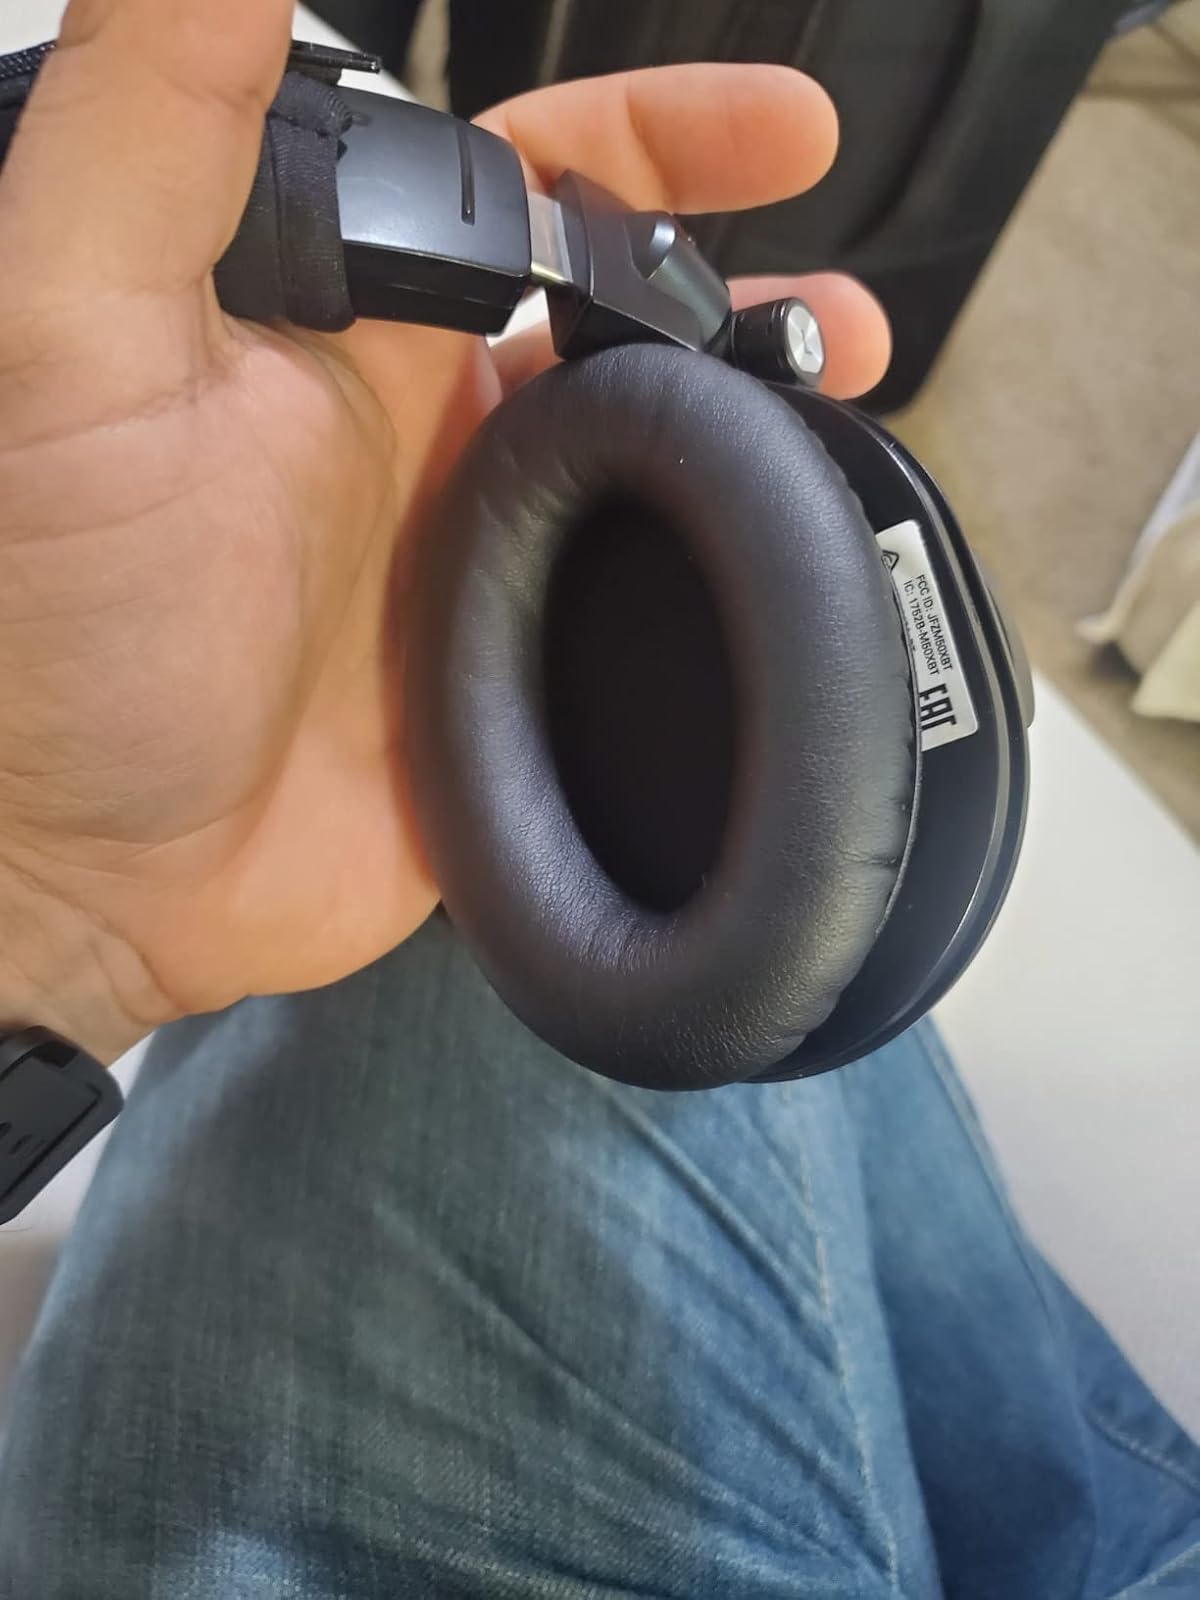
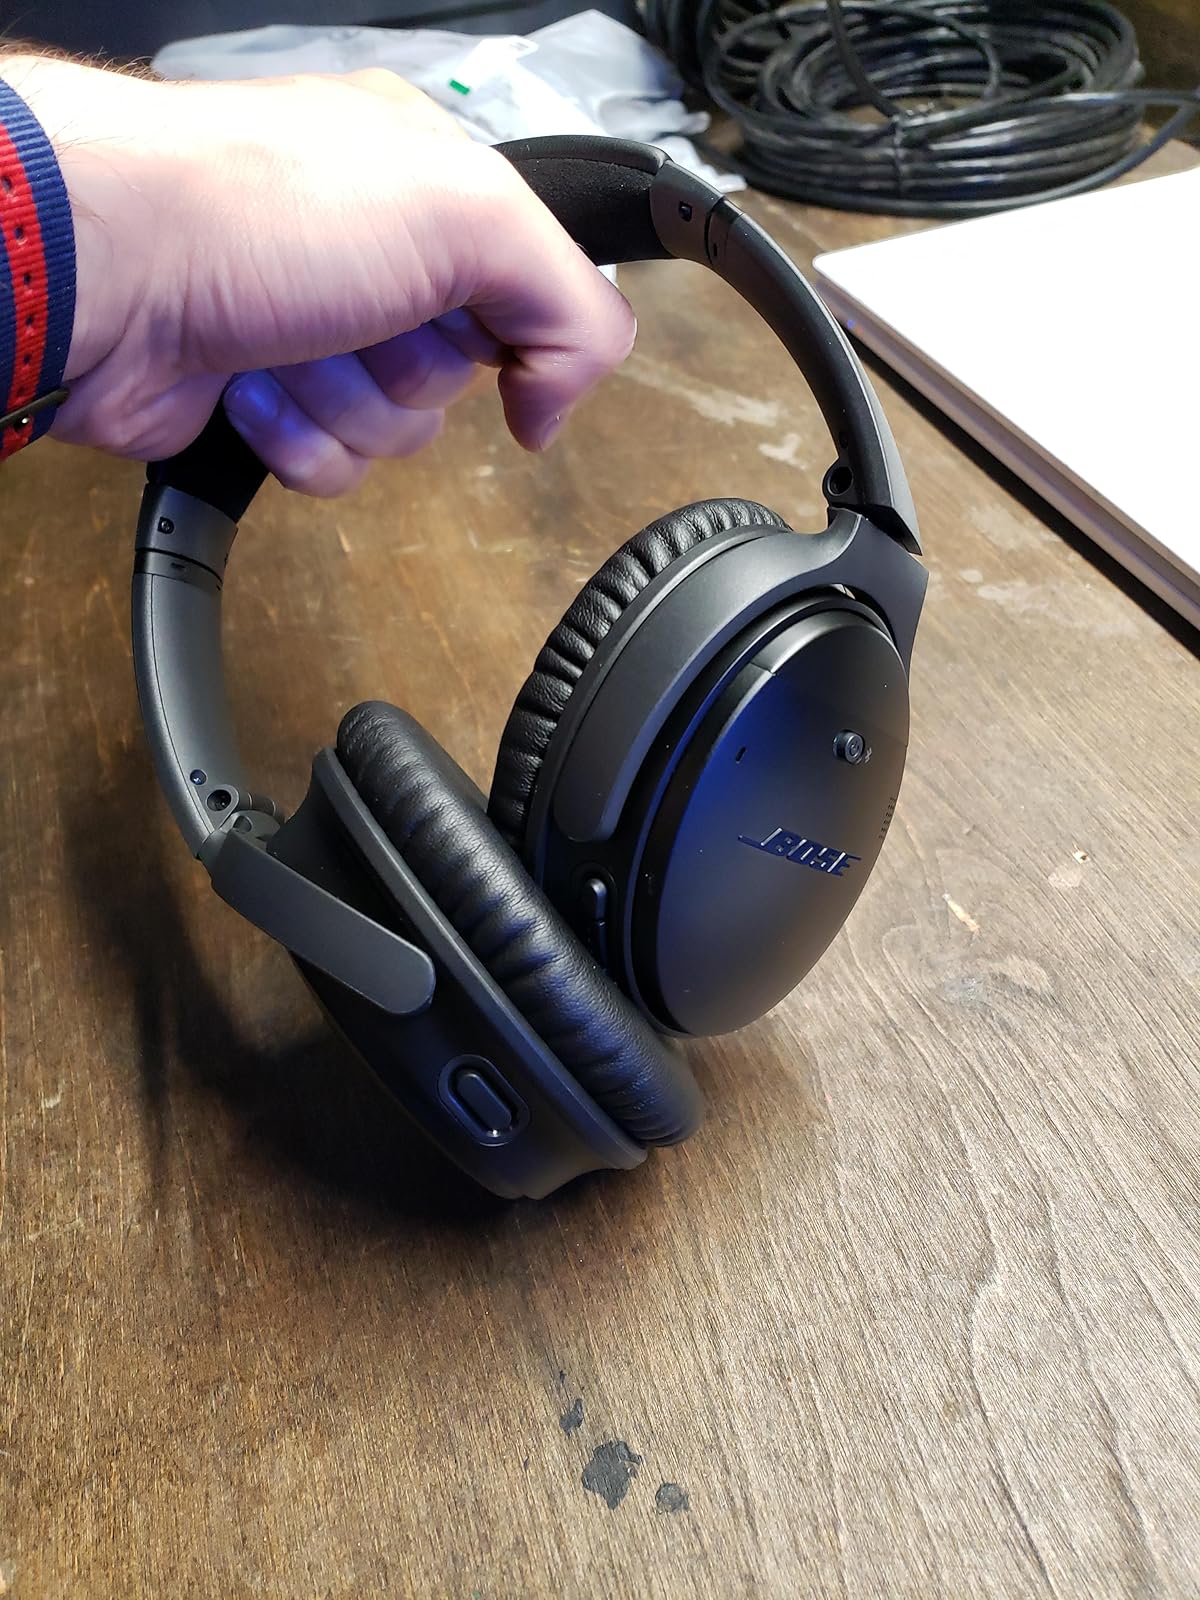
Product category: headphones
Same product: no